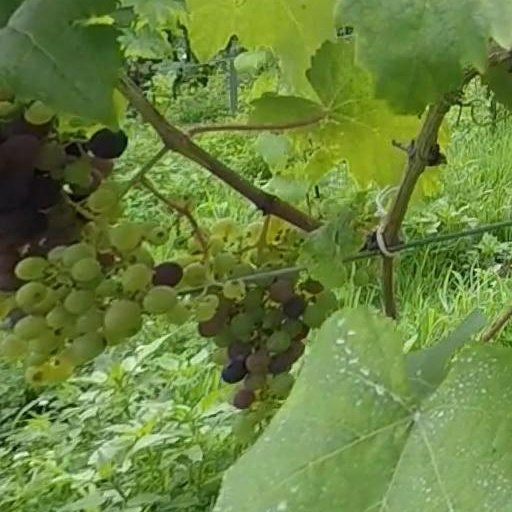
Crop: grape